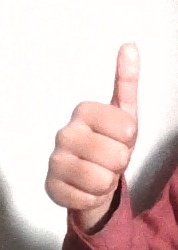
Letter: aleff